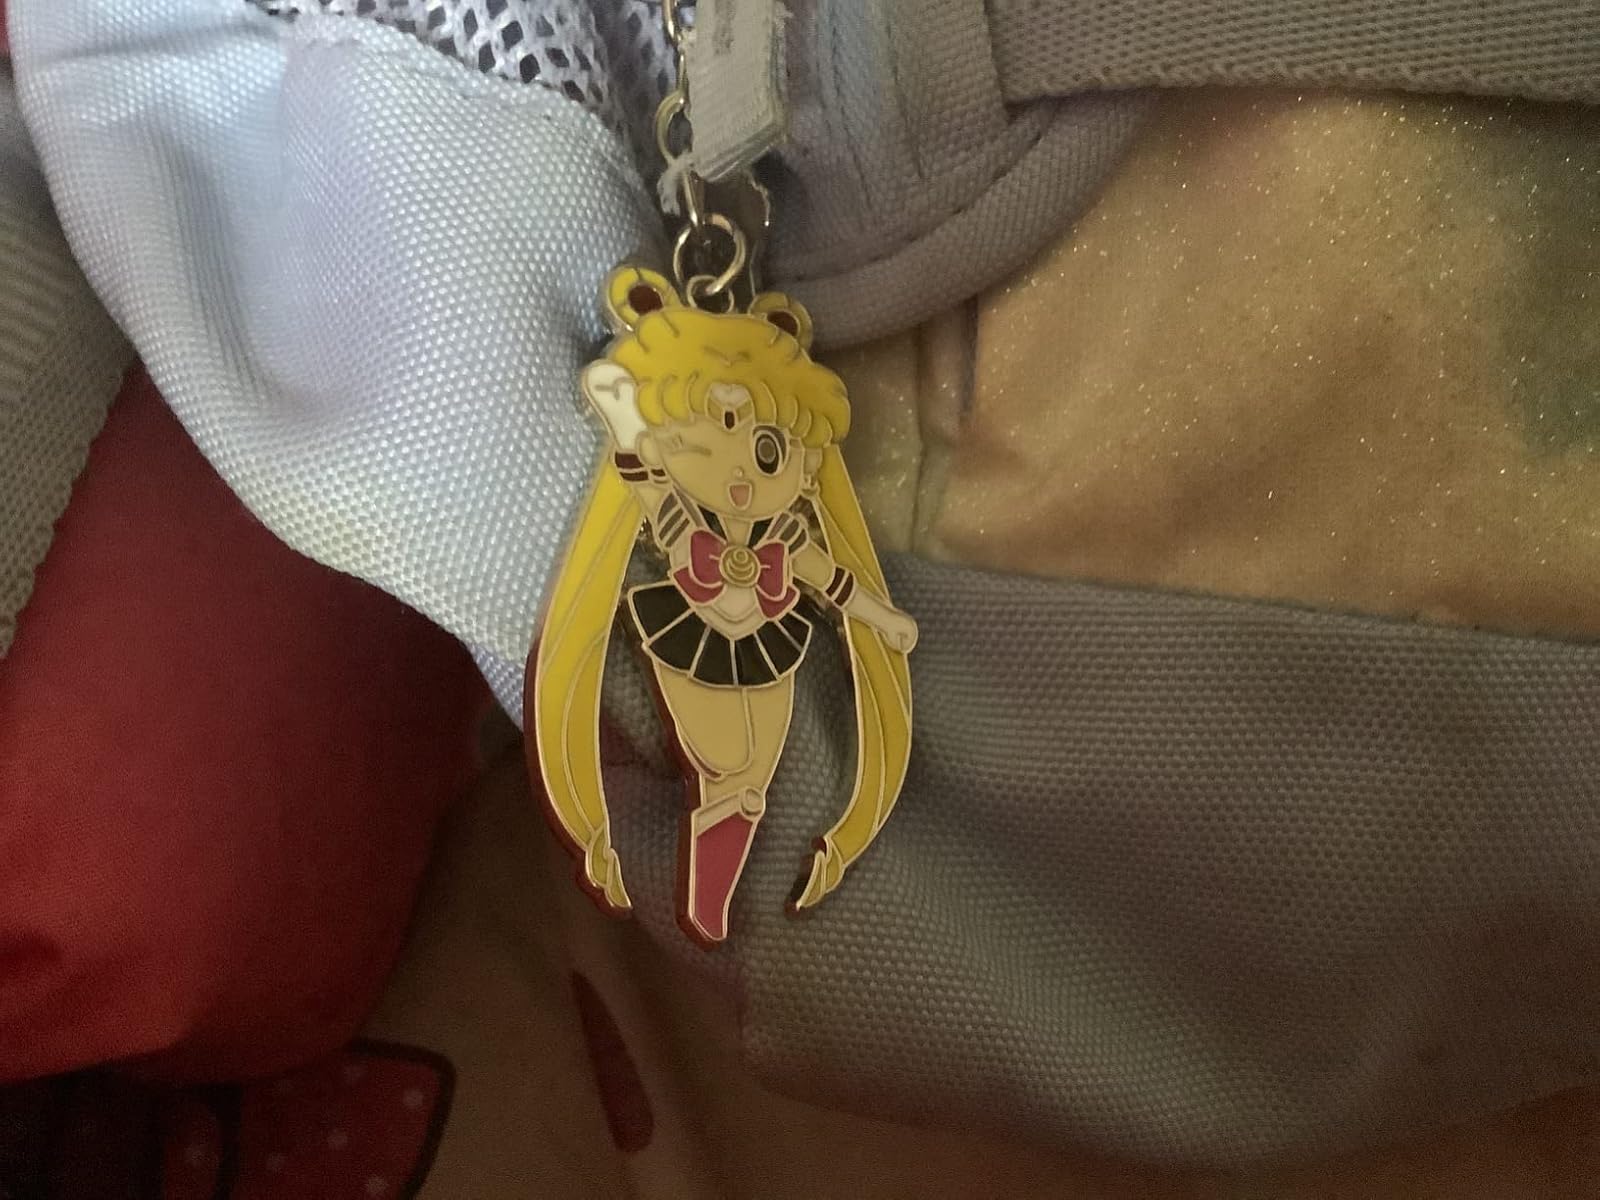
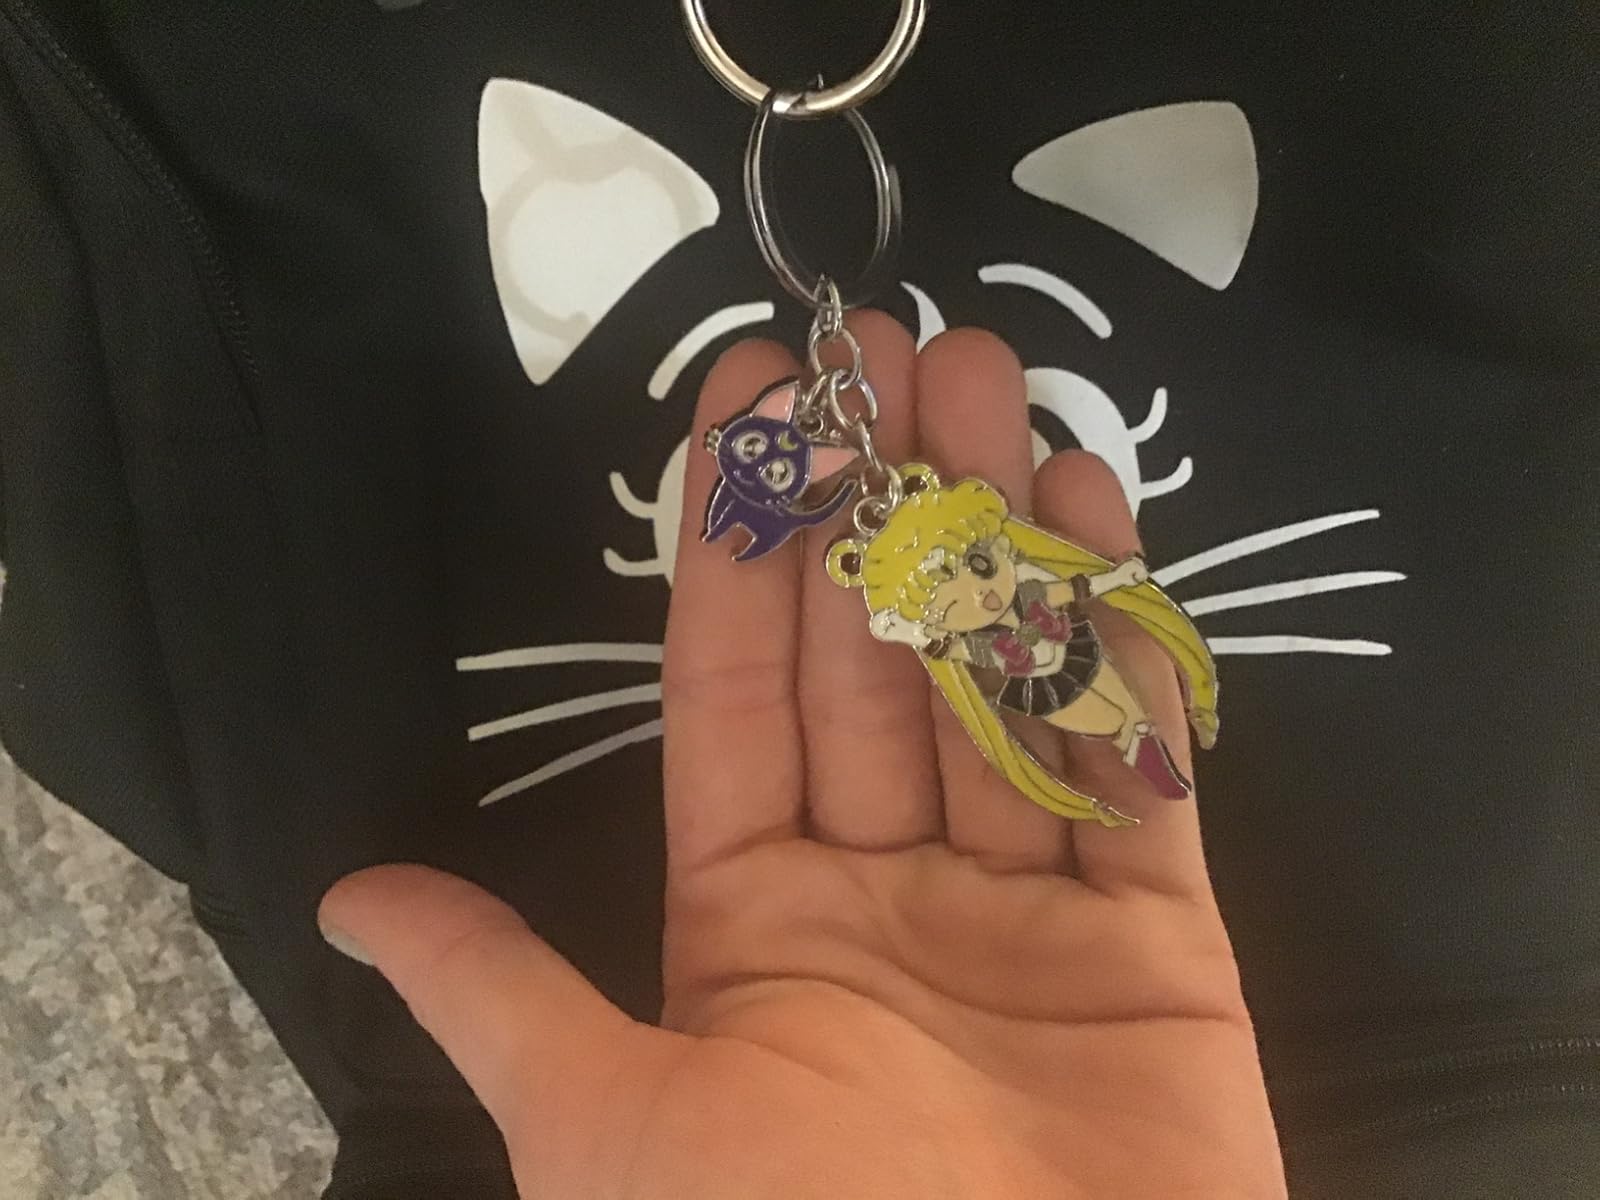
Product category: accessories_keychain
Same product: yes